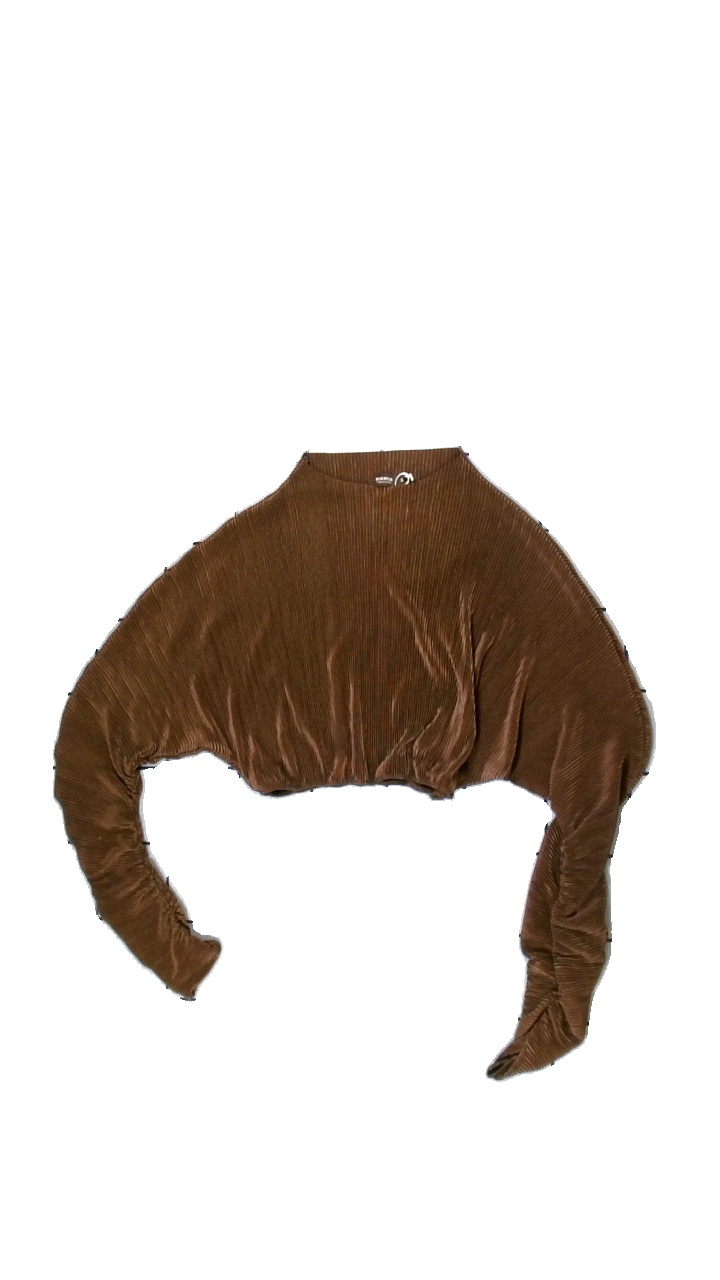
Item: Blouse (Ladies)
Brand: Nelly
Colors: Brown
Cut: Cropped
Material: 100% Poly
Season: All
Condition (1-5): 5
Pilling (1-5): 5
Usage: Reuse
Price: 100-150